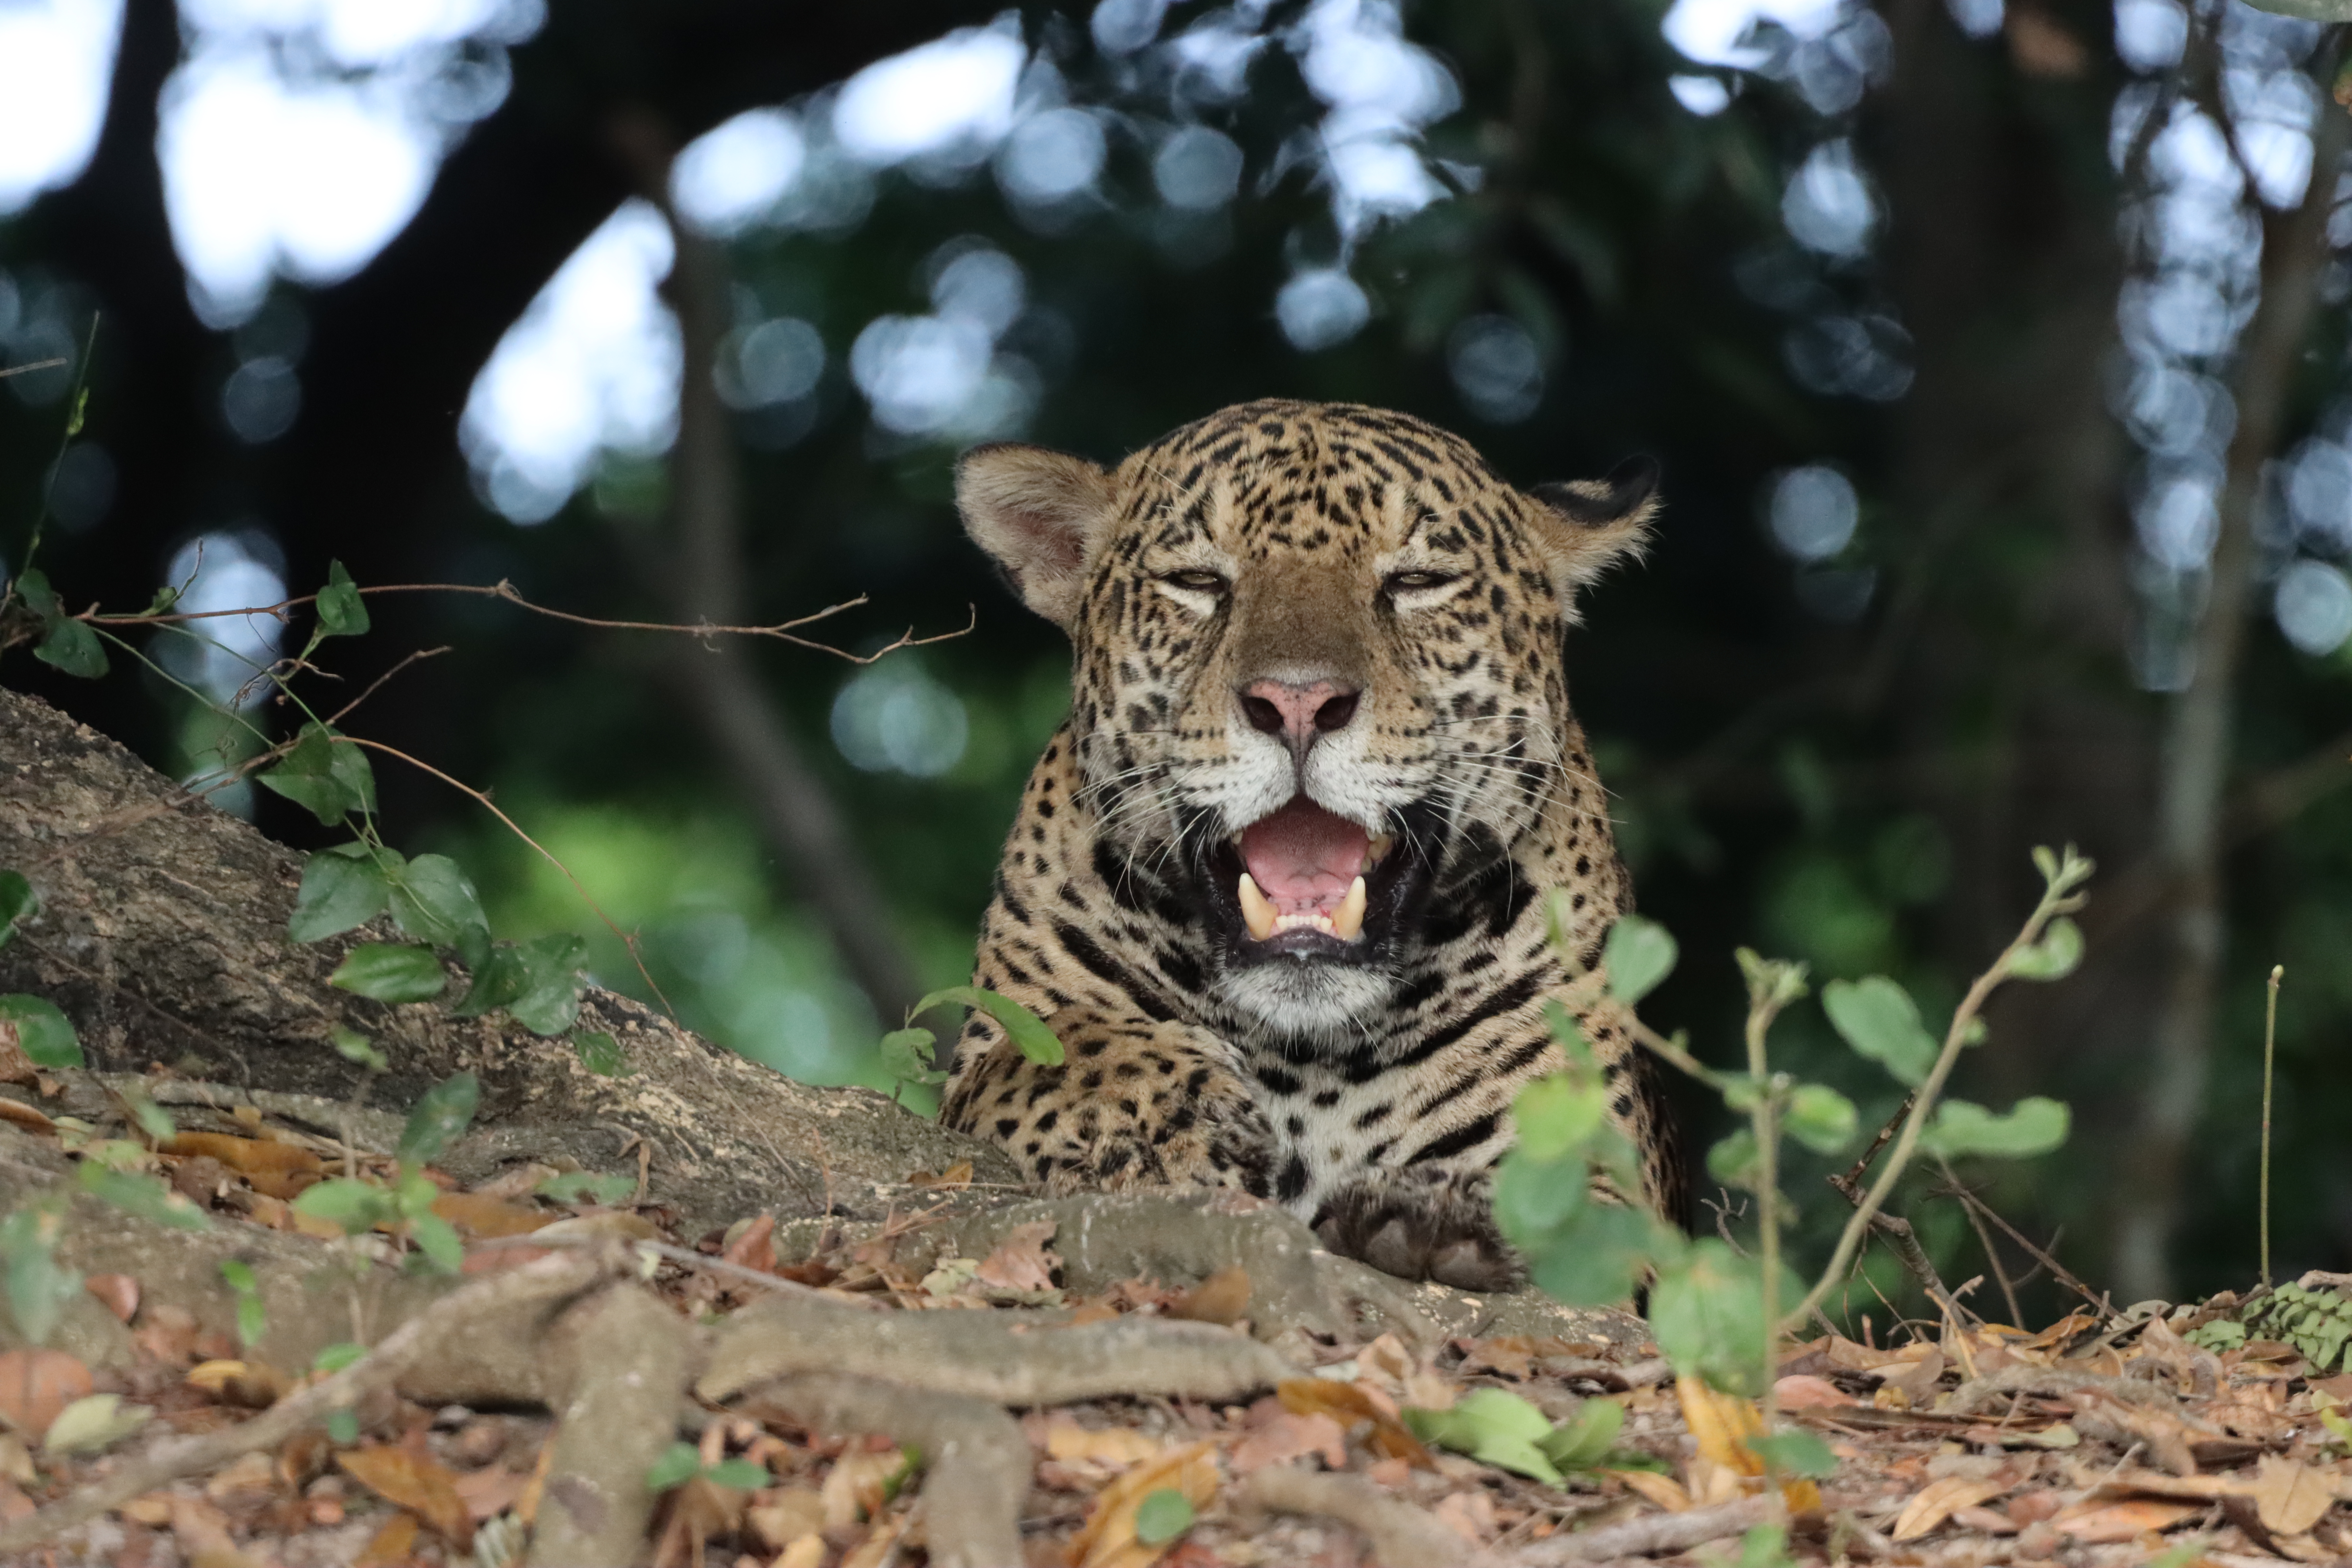
Jaguar: Bagua